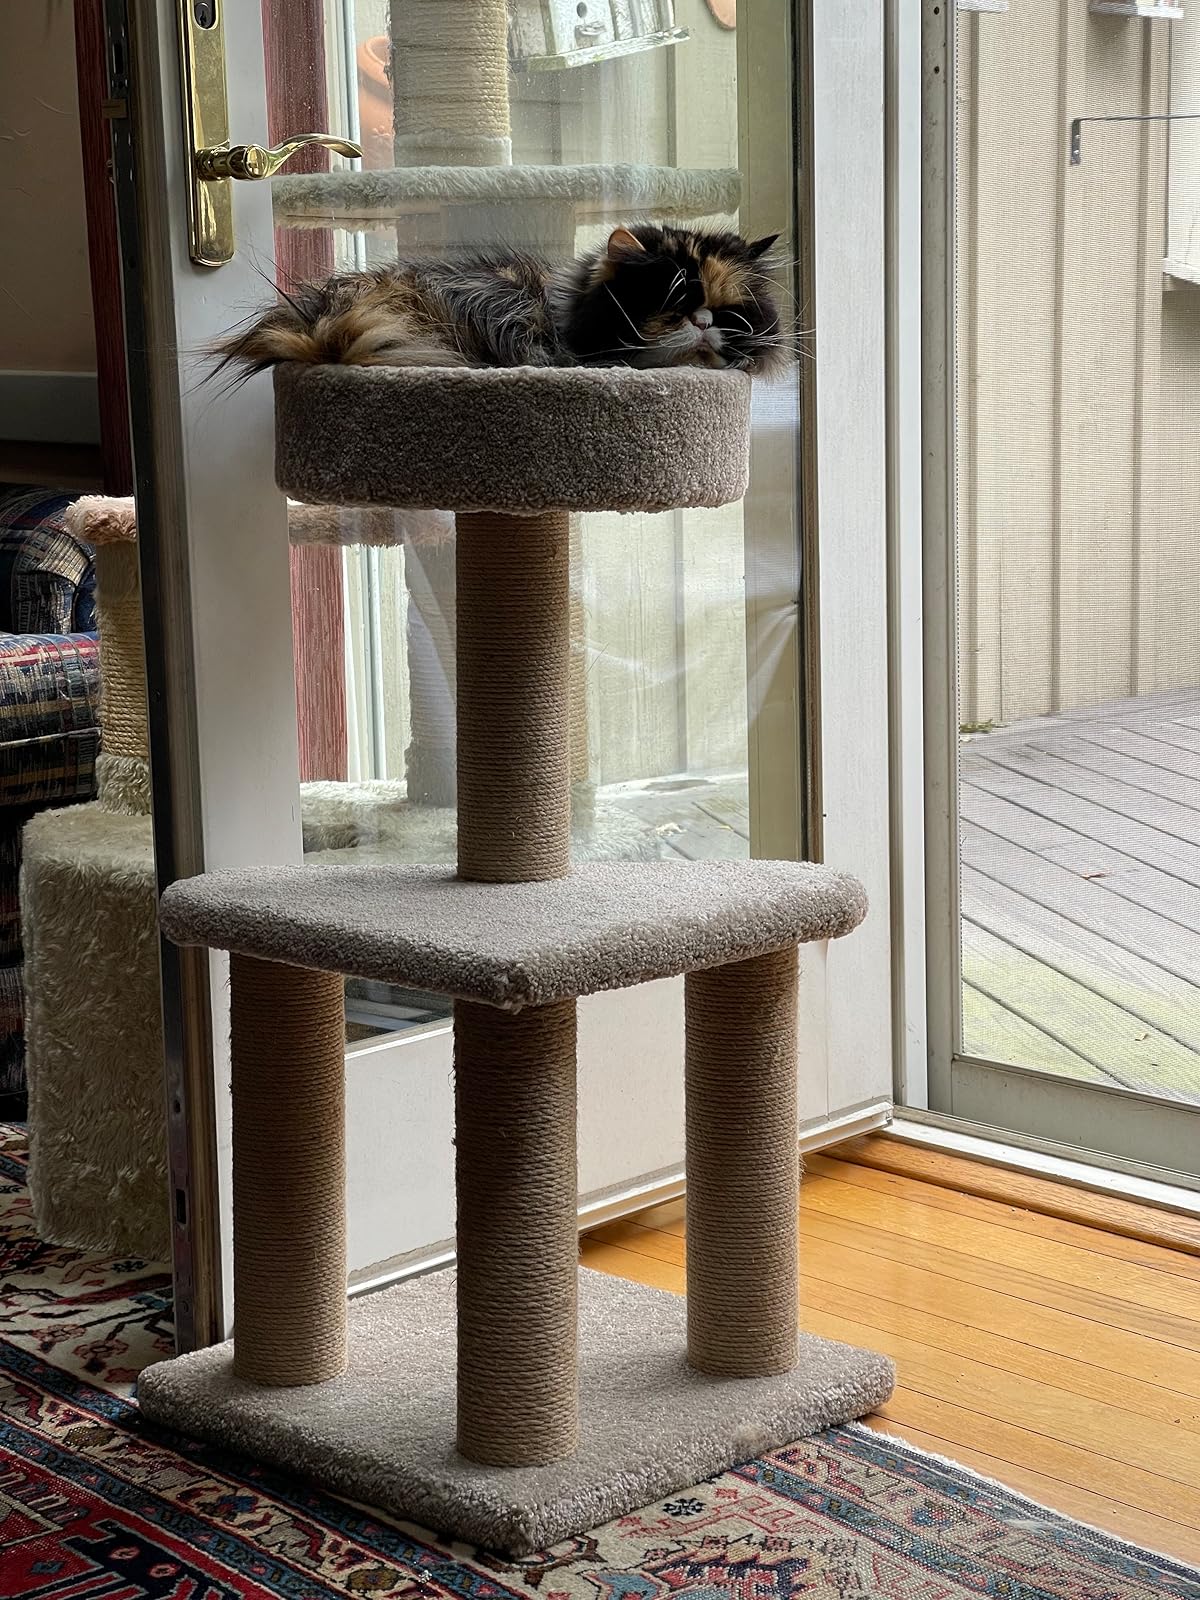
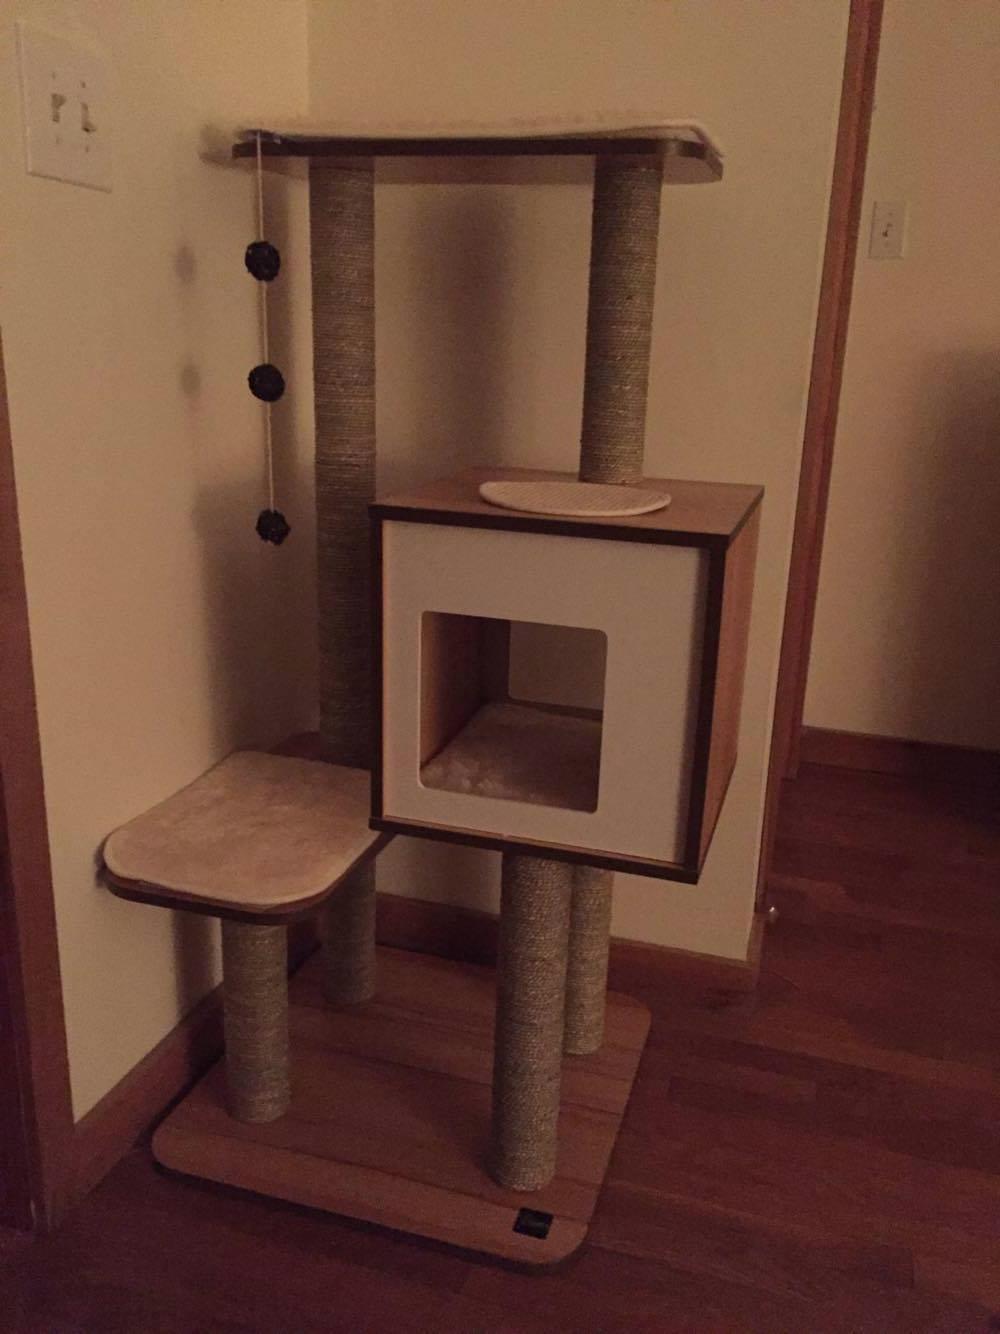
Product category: items_cat tree
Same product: no